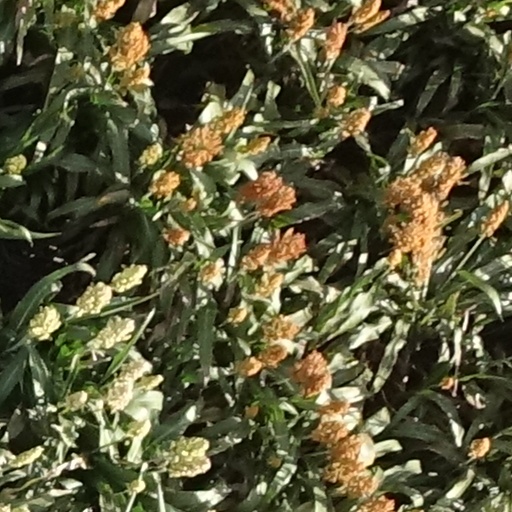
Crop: sorghum